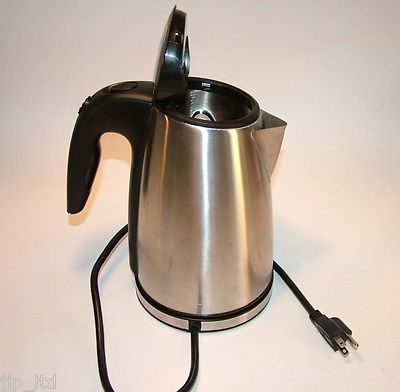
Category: kettle